Mathilde Bonaparte

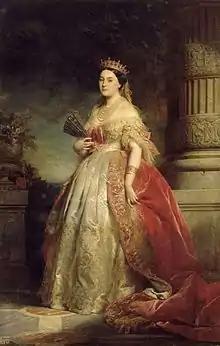
Portrait by Édouard Dubufe, 1861

Mathilde Laetitia Wilhelmine Bonaparte, Princesse Française, Princess of San Donato (27 May 1820 – 2 January 1904), was a French princess and salonnière. She was a daughter of Napoleon's brother Jérôme Bonaparte and his second wife, Catharina of Württemberg, daughter of King Frederick I of Württemberg.